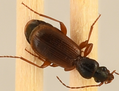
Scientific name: Cymindis neglecta
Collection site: Bartlett Experimental Forest NEON (BART), plot BART_028